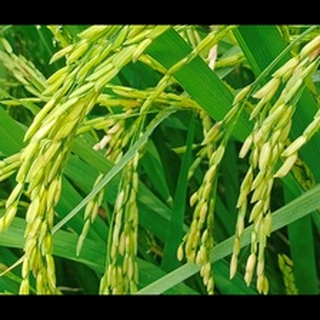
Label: healthy_rice